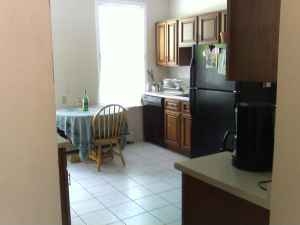
Room type: kitchen